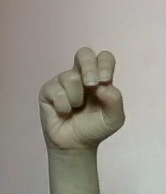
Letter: gaaf